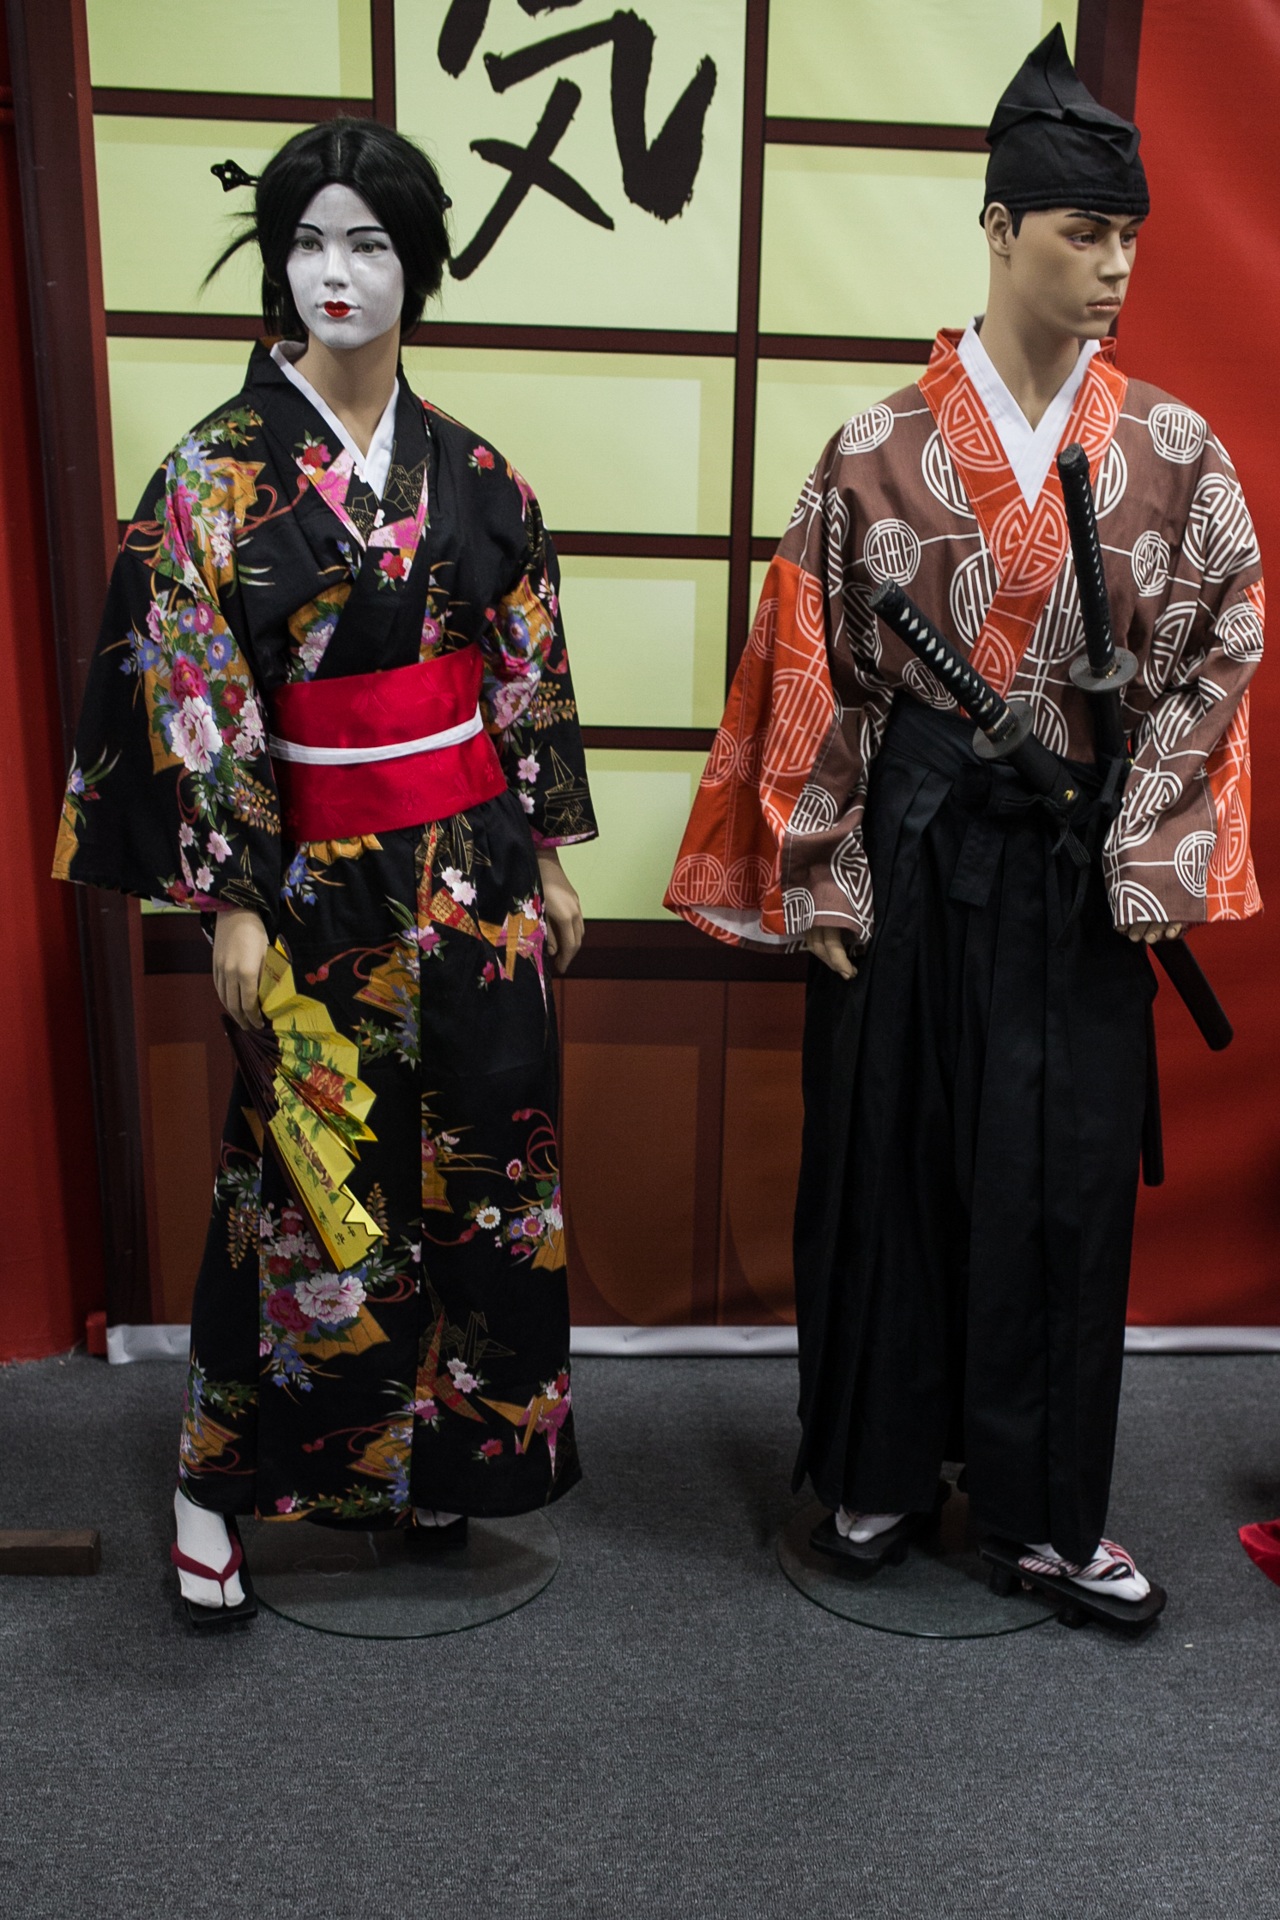
person, woman, musician, profession, clothing, baby doll, kimono, costume, geisha, samurai